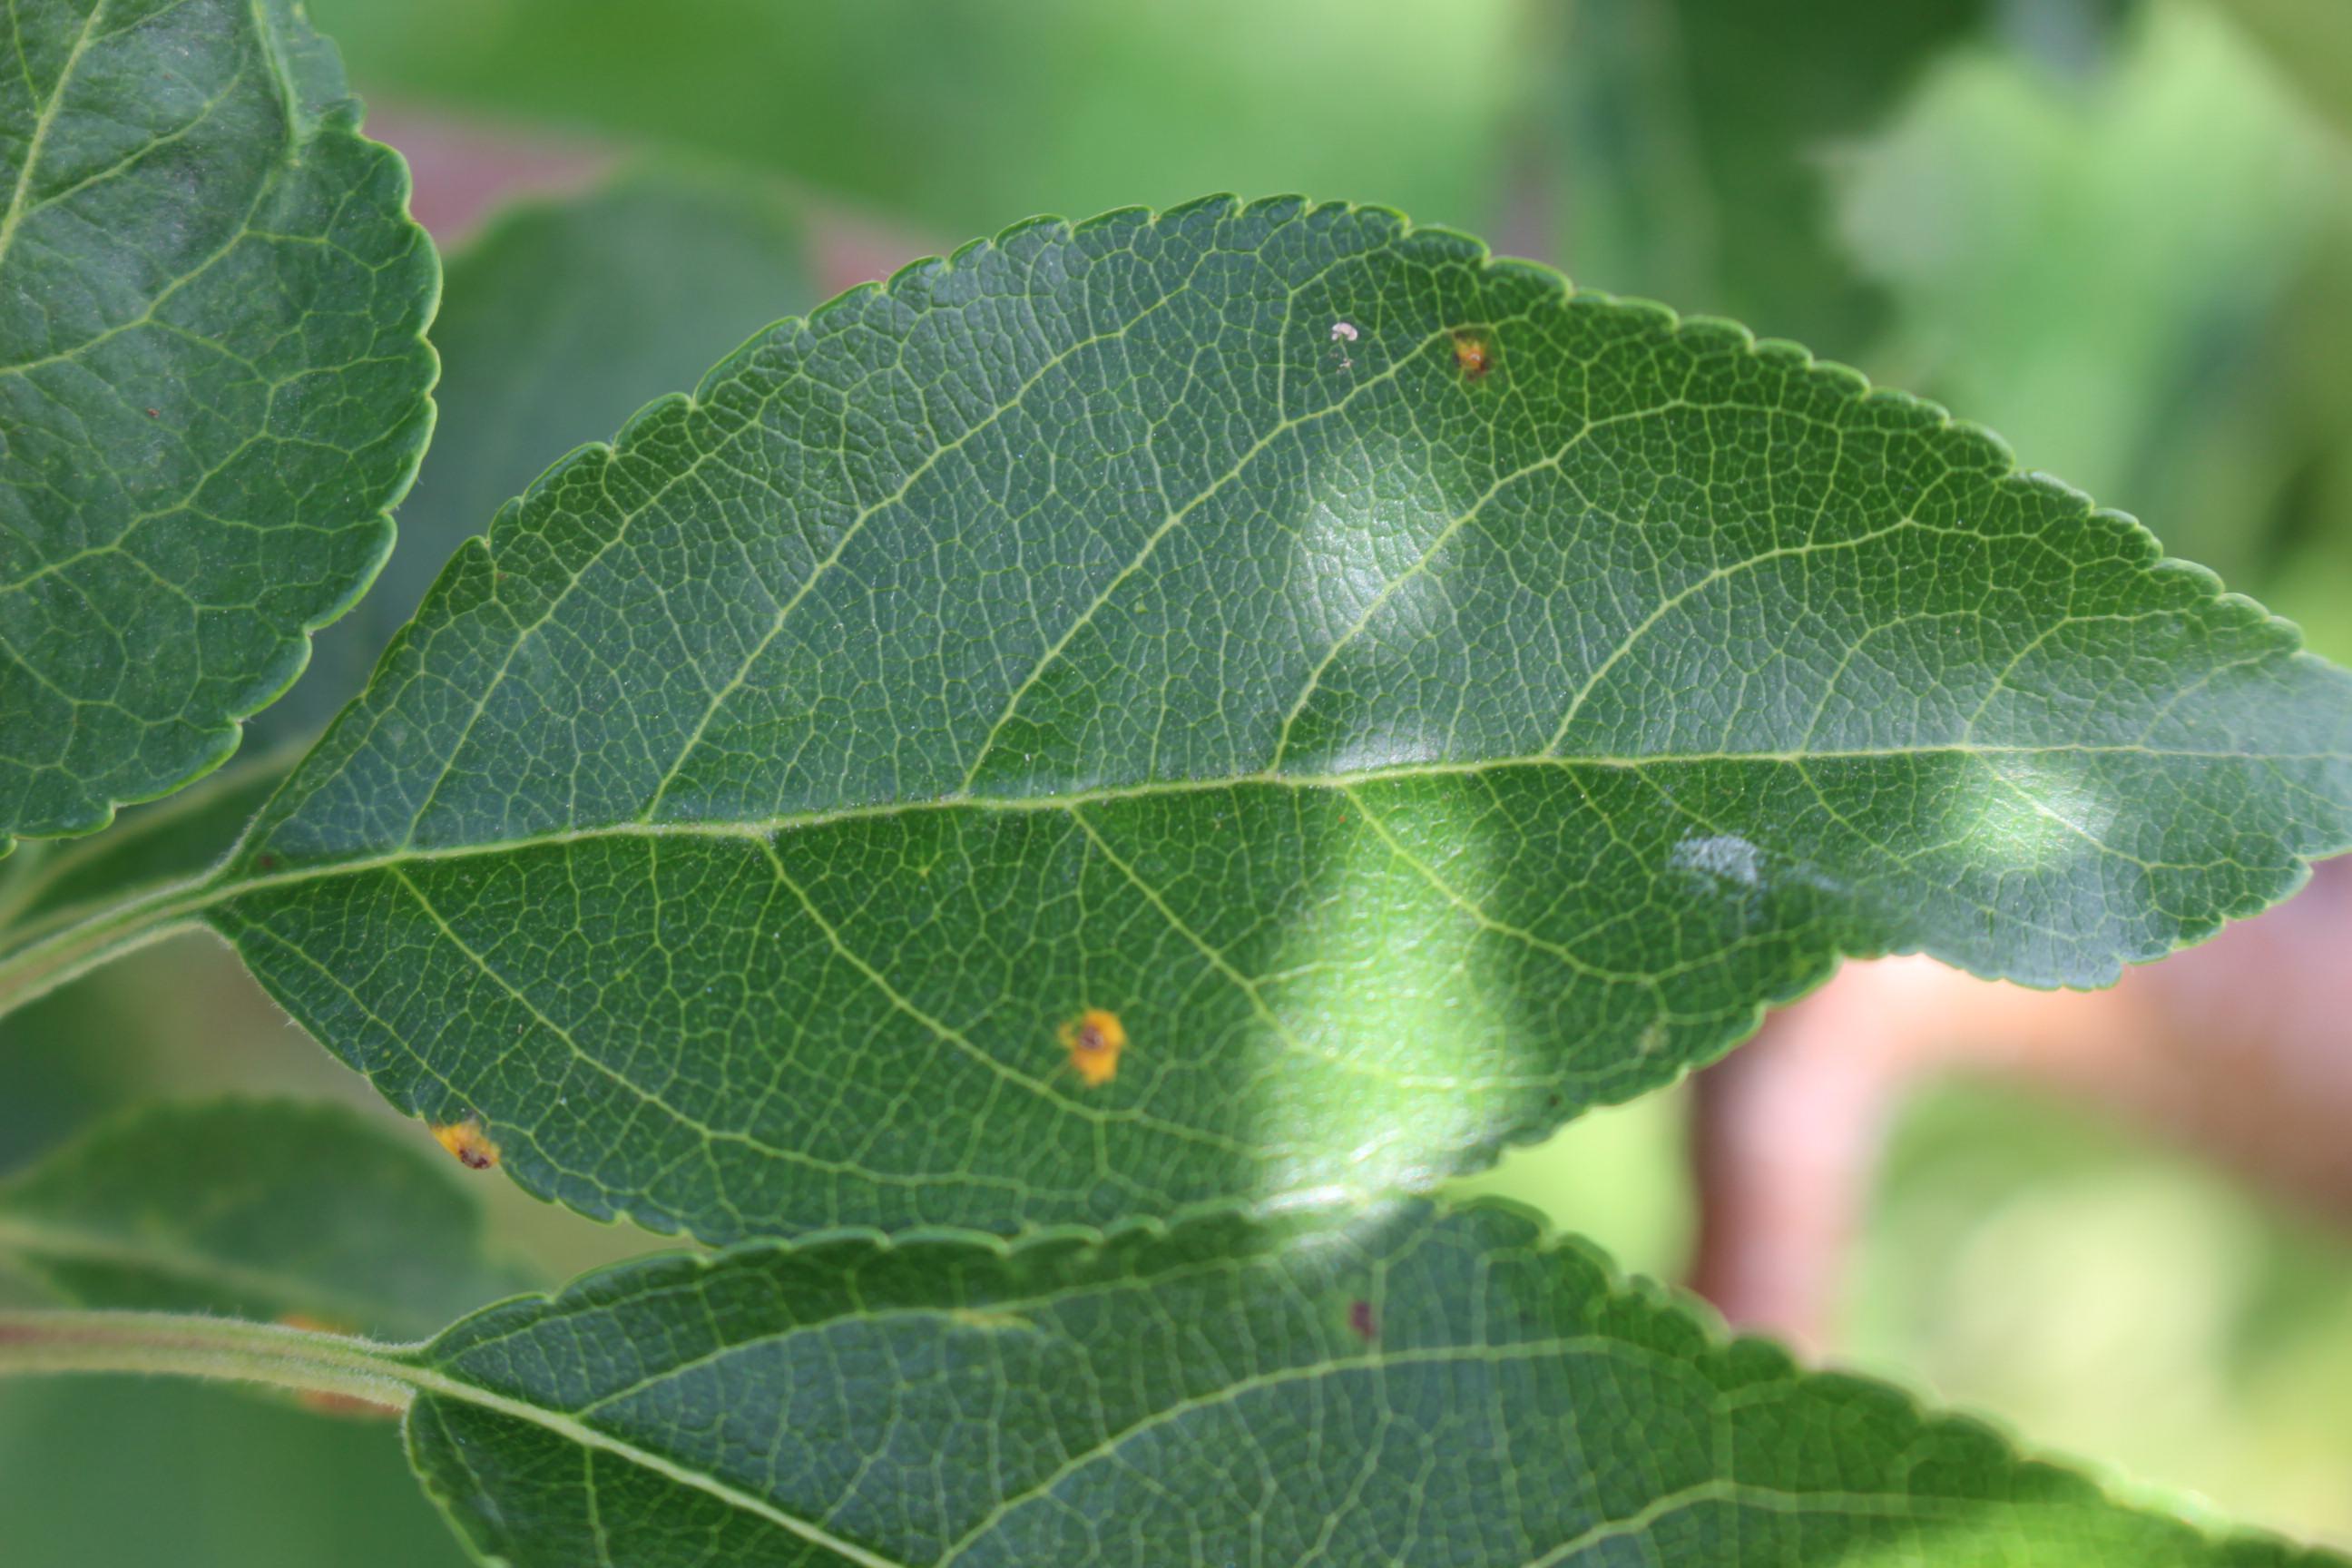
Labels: rust